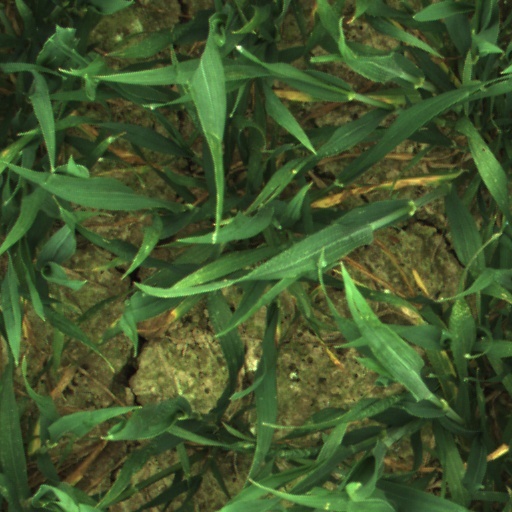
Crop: wheat